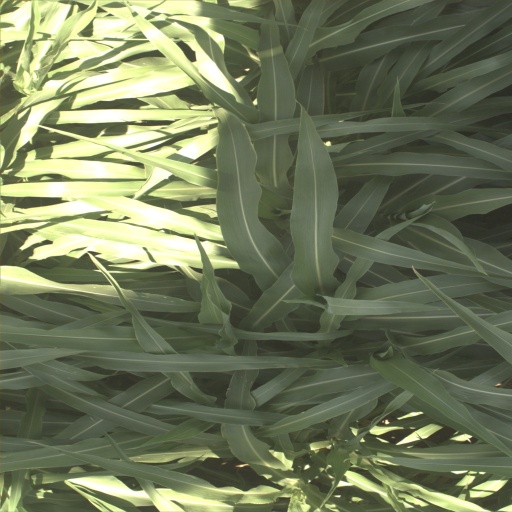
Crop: sorghum